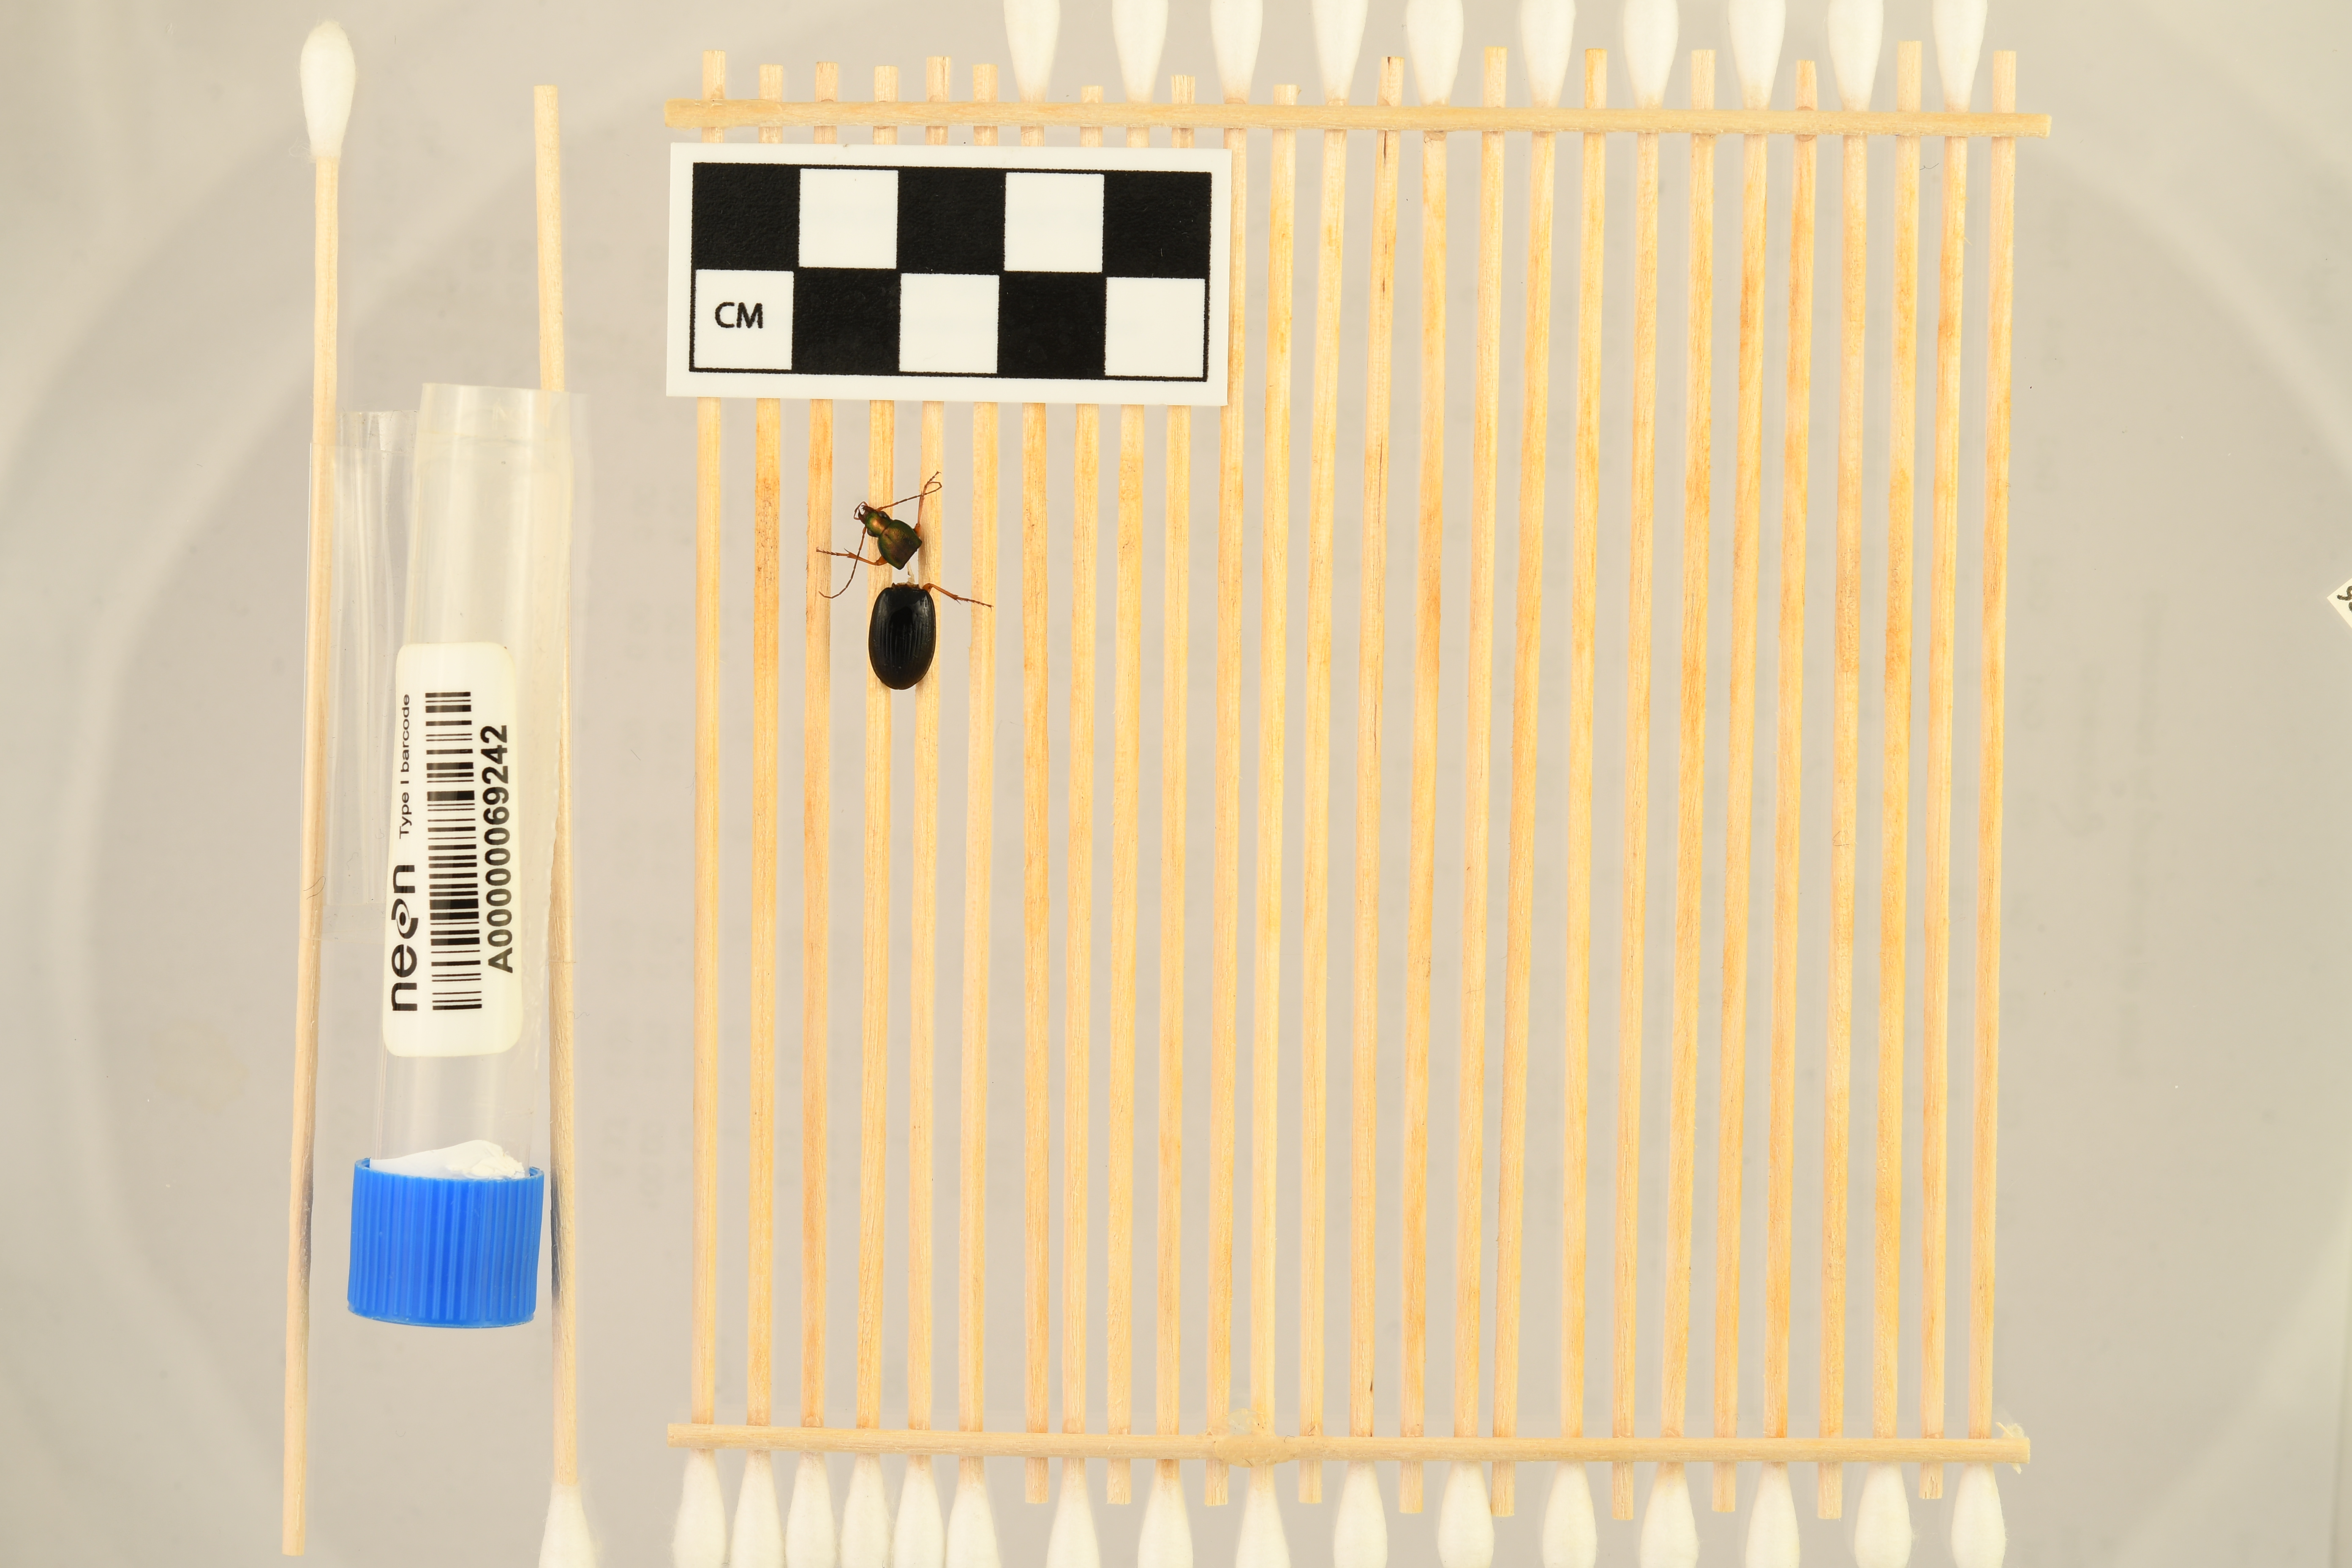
Chlaenius aestivus — Smithsonian Environmental Research Center NEON, plot SERC_002. Beetle 1, ElytraLength: 1.013 cm (lying flat: Yes)

Chlaenius aestivus — Smithsonian Environmental Research Center NEON, plot SERC_002. Beetle 1, ElytraWidth: 0.5286 cm (lying flat: Yes)

Chlaenius aestivus — Smithsonian Environmental Research Center NEON, plot SERC_002. Beetle 1, ElytraLength: 0.9713 cm (lying flat: Yes)

Chlaenius aestivus — Smithsonian Environmental Research Center NEON, plot SERC_002. Beetle 1, ElytraWidth: 0.4385 cm (lying flat: Yes)

Chlaenius aestivus — Smithsonian Environmental Research Center NEON, plot SERC_002. Beetle 1, ElytraLength: 0.9225 cm (lying flat: Yes)

Chlaenius aestivus — Smithsonian Environmental Research Center NEON, plot SERC_002. Beetle 1, ElytraWidth: 0.4121 cm (lying flat: Yes)